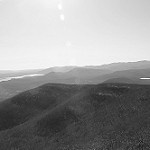
Label: B & W